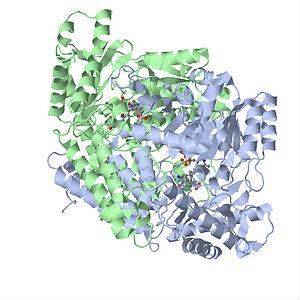
La glutamate décarboxylase ou acide glutamique décarboxylase est une lyase qui catalyse la réaction :